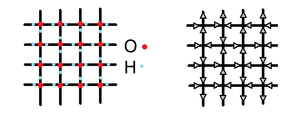
Équivalence entre le modèle de glace carrée et le modèle à 6 vertex
Le modèle à six sommets est un modèle de physique statistique étudiant les configurations de flèches sur un réseau bidimensionnel. Ce modèle est une généralisation du modèle de glace introduit par Pauling en 1935 pour étudier la configuration de cristal de glace et étendu aux matériaux ferroélectriques par Slater en 1941. Le modèle à six sommets a été premièrement résolu dans des cas particuliers par Lieb et Sutherland en 1967. Il est étudié en physique statistique du fait qu'il est intégrable et pour son lien avec les mathématiques combinatoires.